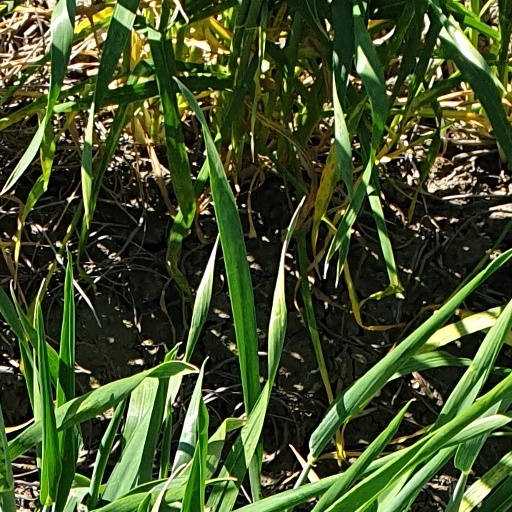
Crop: wheat